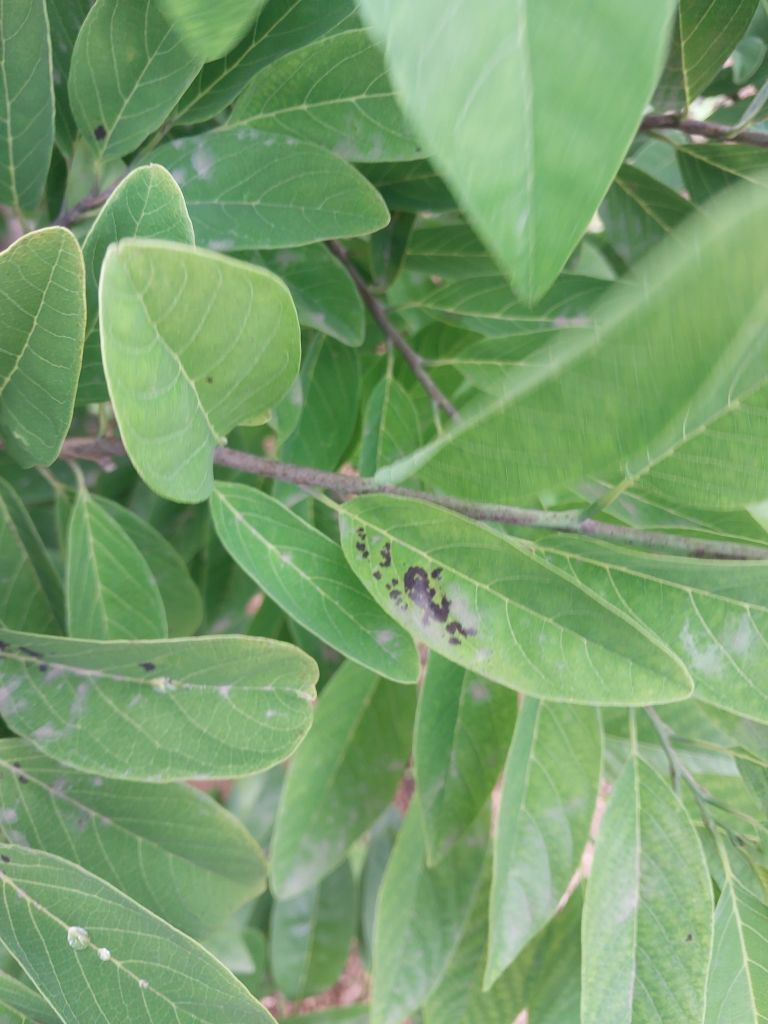
Disease label: Leaf spot on Leaves